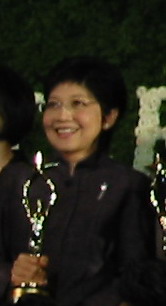
ศันสนีย์ นาคพงศ์

| name = ศันสนีย์ นาคพงศ์
| image = Sansanee Narkpongse.jpg
| honorific-suffix = มหาปรมาภรณ์ช้างเผือก|ม.ป.ช., มหาวชิรมงกุฎ|ม.ว.ม.
| order = รัฐมนตรีประจำสำนักนายกรัฐมนตรีไทย‎|รัฐมนตรีประจำสำนักนายกรัฐมนตรี
| primeminister = ยิ่งลักษณ์ ชินวัตร
| term_start = 27 ตุลาคม พ.ศ. 2555
| term_end = 30 มิถุนายน พ.ศ. 2556 ()
| predecessor = วรวัจน์ เอื้ออภิญญกุลนลินี ทวีสิน
| successor = วราเทพ รัตนากรสันติ พร้อมพัฒน์
| order2 = รายชื่อโฆษกประจำสำนักนายกรัฐมนตรีของประเทศไทย|โฆษกประจำสำนักนายกรัฐมนตรี
| primeminister2 = ยิ่งลักษณ์ ชินวัตร
| term_start2 = 5 มิถุนายน
| term_end2 = 2 พฤศจิกายน พ.ศ. 2555 ()
| predecessor2 = ฐิติมา ฉายแสงอนุสรณ์ เอี่ยมสะอาด (รักษาการ)
| successor2 = ทศพร เสรีรักษ์
| birth_place = จังหวัดชัยนาท ประเทศไทย
| party = พรรคพลังธรรม|พลังธรรม (2538–2540)พรรคไทยรักไทย|ไทยรักไทย (2543–2550)พรรคเพื่อไทย|เพื่อไทย (2555–ปัจจุบัน)
|caption=ศันสนีย์ ในปี พ.ศ. 2551
ศันสนีย์ นาคพงศ์ อดีตที่ปรึกษารัฐมนตรีว่าการกระทรวงการคลัง รัฐมนตรีว่าการกระทรวงการคลัง อดีตรัฐมนตรีประจำสำนักนายกรัฐมนตรีไทย|รัฐมนตรีประจำสำนักนายกรัฐมนตรี และรายชื่อโฆษกประจำสำนักนายกรัฐมนตรีของประเทศไทย|โฆษกประจำสำนักนายกรัฐมนตรี ในคณะรัฐมนตรีไทย คณะที่ 60|รัฐบาล ยิ่งลักษณ์ ชินวัตร อดีตรองโฆษกประจำสำนักนายกรัฐมนตรี ในรัฐบาล พันตำรวจโท ทักษิณ ชินวัตร, อดีตสมาชิกสภาผู้แทนราษฎรไทย|สมาชิกสภาผู้แทนราษฎร พรรคพลังธรรม, อดีตกรรมการบริหารพรรคไทยรักไทย, อดีตนักร้อง, อดีตพิธีกร, อดีตผู้ประกาศข่าว ช่อง 7HD|สถานีโทรทัศน์สีกองทัพบกช่อง 7 ซึ่งมีชื่อเสียงคู่กับจักรพันธุ์ ยมจินดา และเอกชัย นพจินดา
== ประวัติ ==
ศันสนีย์มีชื่อเล่นว่า "ติ๋ว" เกิดเมื่อวันที่ 4 มีนาคม พ.ศ. 2502 ที่ตำบลคุ้งสำเภา อำเภอมโนรมย์ จังหวัดชัยนาท สำเร็จการศึกษาระดับอนุปริญญานิติศาสตร์ จากมหาวิทยาลัยธรรมศาสตร์ และปริญญาตรีสาขารัฐศาสตร์ จากมหาวิทยาลัยรามคำแหง มีชื่อเสียงจากการเป็นนักแสดงภาพยนตร์ไทย และนักร้องที่มีชื่อเสียง ผลงานที่สร้างชื่ออาทิ เพลง"อดีตรักดอกทองกวาว" ที่แต่งโดย ว.วัชญาณ์ และเพลง "คนเก่งคนดี" ซึ่งประกอบละครโทรทัศน์เรื่อง "ทางช้างเผือก" ต่อมาศันสนีย์เข้าสู่วงการโทรทัศน์ เริ่มจากการเป็นผู้ประกาศรายการ และผู้ประกาศข่าวช่อง 7HD|ข่าวเด็ดเจ็ดสีภาคค่ำ, พิธีกรรายเกมโชว์ "นาทีทอง" คู่กับ ธรรมรัตน์ นาคสุริยะ และ พลากร สมสุวรรณ, บรรยายสารคดีโทรทัศน์ต่าง ๆ ผลงานที่สร้างชื่อคือรายการ "จดหมายเหตุกรุงศรี" ซึ่งช่อง 7 สีผลิตให้แก่ธนาคารกรุงศรีอยุธยา ออกอากาศในช่วงข่าวภาคค่ำ, ควบคุมการผลิตละครเช่น "พ่อม่ายทีเด็ด" "กระท่อมโสมจันทร์" "น้ำตาลใกล้มด" "ผู้ชายก็ท้องได้" "มัจจุราชสีน้ำผึ้ง" เป็นต้น, ควบคุมการผลิตรายการสารคดี "1 ในเมืองไทย" โดยเธอทำงานอยู่ในวงการนี้ประมาณ 20 ปี
== งานเพลง ==
== งานการเมือง ==
ศันสนีย์การเลือกตั้งสมาชิกสภาผู้แทนราษฎรไทยเป็นการทั่วไป พ.ศ. 2538|ได้รับเลือกตั้งเป็นสภาผู้แทนราษฎรไทย ชุดที่ 19|สมาชิกสภาผู้แทนราษฎร ในปี พ.ศ. 2538-2539 สังกัดพรรคพลังธรรม ต่อมาดำรงตำแหน่งรองโฆษกประจำสำนักนายกรัฐมนตรี ในคณะรัฐมนตรีไทย คณะที่ 54|รัฐบาล พันตำรวจโท ทักษิณ ชินวัตร คณะรัฐมนตรีไทย คณะที่ 55|สองสมัย คำสั่งสำนักนายกรัฐมนตรี ที่ 45/2548 เรื่อง แต่งตั้งข้าราชการการเมืองราชกิจจานุเบกษา เล่ม 122 ตอนพิเศษ 49ง วันที่ 7 กรกฎาคม พ.ศ. 2548 แต่เมื่อวันที่ 30 พฤษภาคม พ.ศ. 2550 ศาลรัฐธรรมนูญ (ประเทศไทย)|คณะตุลาการรัฐธรรมนูญคดียุบพรรคการเมือง พ.ศ. 2549|วินิจฉัยให้ยุบพรรคไทยรักไทย โดยเพิกถอนสิทธิทางการเมืองเป็นเวลา 5 ปี เนื่องจากเป็นหนึ่งในกรรมการบริหารพรรค 111 คน
ต่อมาหลังจากพ้นกำหนด 5 ปี วันที่ 5 มิถุนายน พ.ศ. 2555 เข้ารับตำแหน่งโฆษกประจำสำนักนายกรัฐมนตรี ในคณะรัฐมนตรีไทย คณะที่ 60|รัฐบาลยิ่งลักษณ์ ชินวัตร คำสั่งสำนักนายกรัฐมนตรี ที่ 122/2555 เรื่อง แต่งตั้งข้าราชการการเมือง (นายสุรนันทน์ เวชชาชีวะ นางสาวศันสนีย์ นาคพงศ์) ครม.ตั้ง'สุรนันท์'นั่งเลขาฯดัน'ศันสนีย์'โฆษกฯ สืบต่อจากอนุสรณ์ เอี่ยมสะอาด รองโฆษกประจำสำนักนายกรัฐมนตรี รักษาการโฆษกฯ
ต่อมาได้รับแต่งตั้งเป็นรัฐมนตรีประจำสำนักนายกรัฐมนตรีไทย|รัฐมนตรีประจำสำนักนายกรัฐมนตรี ในรัฐบาลนางสาวยิ่งลักษณ์ ชินวัตร (ครม.ยิ่งลักษณ์ 3) พระบรมราชโองการ ประกาศให้รัฐมนตรีพ้นจากความเป็นรัฐมนตรีและแต่งตั้งรัฐมนตรี (รัฐบาลนางสาวยิ่งลักษณ์ ชินวัตร 3) และถูกปรับออกจากตำแหน่งในเดือนมิถุนายน พ.ศ. 2556 พระบรมราชโองการ ประกาศให้รัฐมนตรีพ้นจากความเป็นรัฐมนตรีและแต่งตั้งรัฐมนตรี (รัฐบาลนางสาวยิ่งลักษณ์ ชินวัตร ๕) ต่อมาได้รับแต่งตั้งเป็นที่ปรึกษารัฐมนตรีว่าการกระทรวงการคลัง (กิตติรัตน์ ณ ระนอง) 	คำสั่งกระทรวงการคลัง ที่ ๙๗๔/๒๕๕๖ เรื่อง แต่งตั้งข้าราชการการเมือง (นางสาวศันสนีย์ นาคพงศ์ พลตำรวจตรี สงกรานต์ สังขกร นางสาวนิชนันท์ วังคะฮาตธัญญกิจ)
== เครื่องราชอิสริยาภรณ์ ==
ราชกิจจานุเบกษา, ประกาศสำนักนายกรัฐมนตรี เรื่อง พระราชทานเครื่องราชอิสริยาภรณ์อันเป็นที่เชิดชูยิ่งช้างเผือกและเครื่องราชอิสริยาภรณ์อันมีเกียรติยศยิ่งมงกุฎไทย ประจำปี ๒๕๕๖ , เล่ม ๑๓๐ ตอนที่ ๓๐ ข หน้า ๑๐, ๖ ธันวาคม ๒๕๕๖
ราชกิจจานุเบกษา, ประกาศสำนักนายกรัฐมนตรี เรื่อง พระราชทานเครื่องราชอิสริยาภรณ์อันเป็นที่เชิดชูยิ่งช้างเผือกและเครื่องราชอิสริยาภรณ์อันมีเกียรติยศยิ่งมงกุฎไทย ประจำปี ๒๕๕๕ , เล่ม ๑๒๙ ตอนที่ ๓๕ ข หน้า ๒๔, ๓ ธันวาคม ๒๕๕๕
== อ้างอิง ==
หมวดหมู่:บุคคลจากอำเภอมโนรมย์
หมวดหมู่:นักร้องหญิงชาวไทย
หมวดหมู่:พิธีกรชาวไทย
หมวดหมู่:ผู้ประกาศข่าวช่อง 7
หมวดหมู่:ผู้มีชื่อเสียงทางโทรทัศน์ชาวไทย
หมวดหมู่:นักการเมืองสตรีชาวไทย
หมวดหมู่:รัฐมนตรีประจำสำนักนายกรัฐมนตรีไทย
หมวดหมู่:โฆษกประจำสำนักนายกรัฐมนตรีไทย
หมวดหมู่:สมาชิกสภาผู้แทนราษฎรกรุงเทพมหานคร
หมวดหมู่:พรรคพลังธรรม
หมวดหมู่:นักการเมืองพรรคไทยรักไทย
หมวดหมู่:นักการเมืองพรรคเพื่อไทย
หมวดหมู่:บุคคลจากโรงเรียนบดินทรเดชา (สิงห์ สิงหเสนี)
หมวดหมู่:บุคคลจากคณะนิติศาสตร์ มหาวิทยาลัยธรรมศาสตร์
หมวดหมู่:บุคคลจากคณะรัฐศาสตร์ มหาวิทยาลัยรามคำแหง
หมวดหมู่:ผู้ได้รับเครื่องราชอิสริยาภรณ์ ม.ป.ช.
หมวดหมู่:ผู้ได้รับเครื่องราชอิสริยาภรณ์ ม.ว.ม.